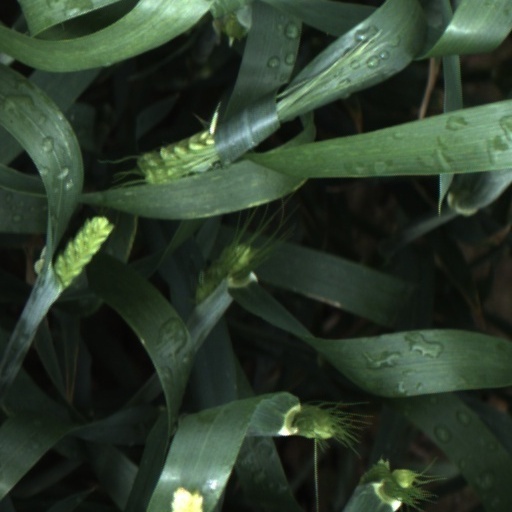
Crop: wheat